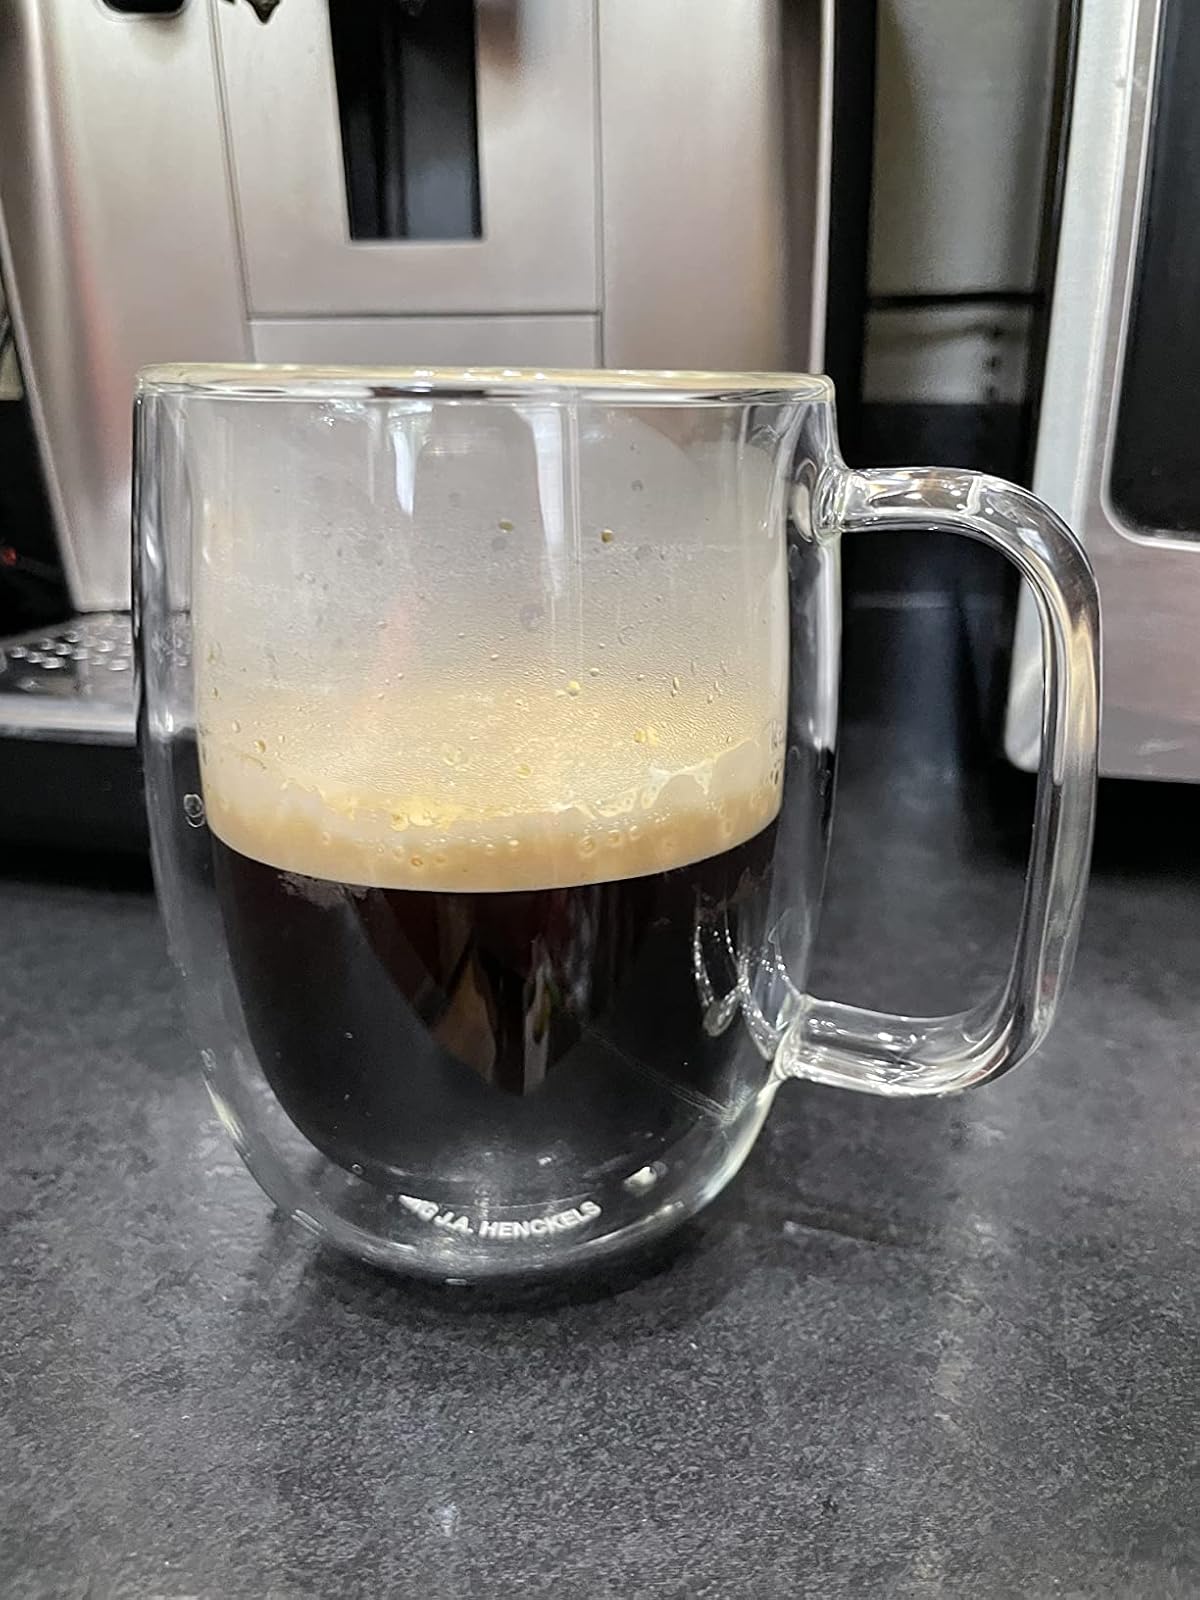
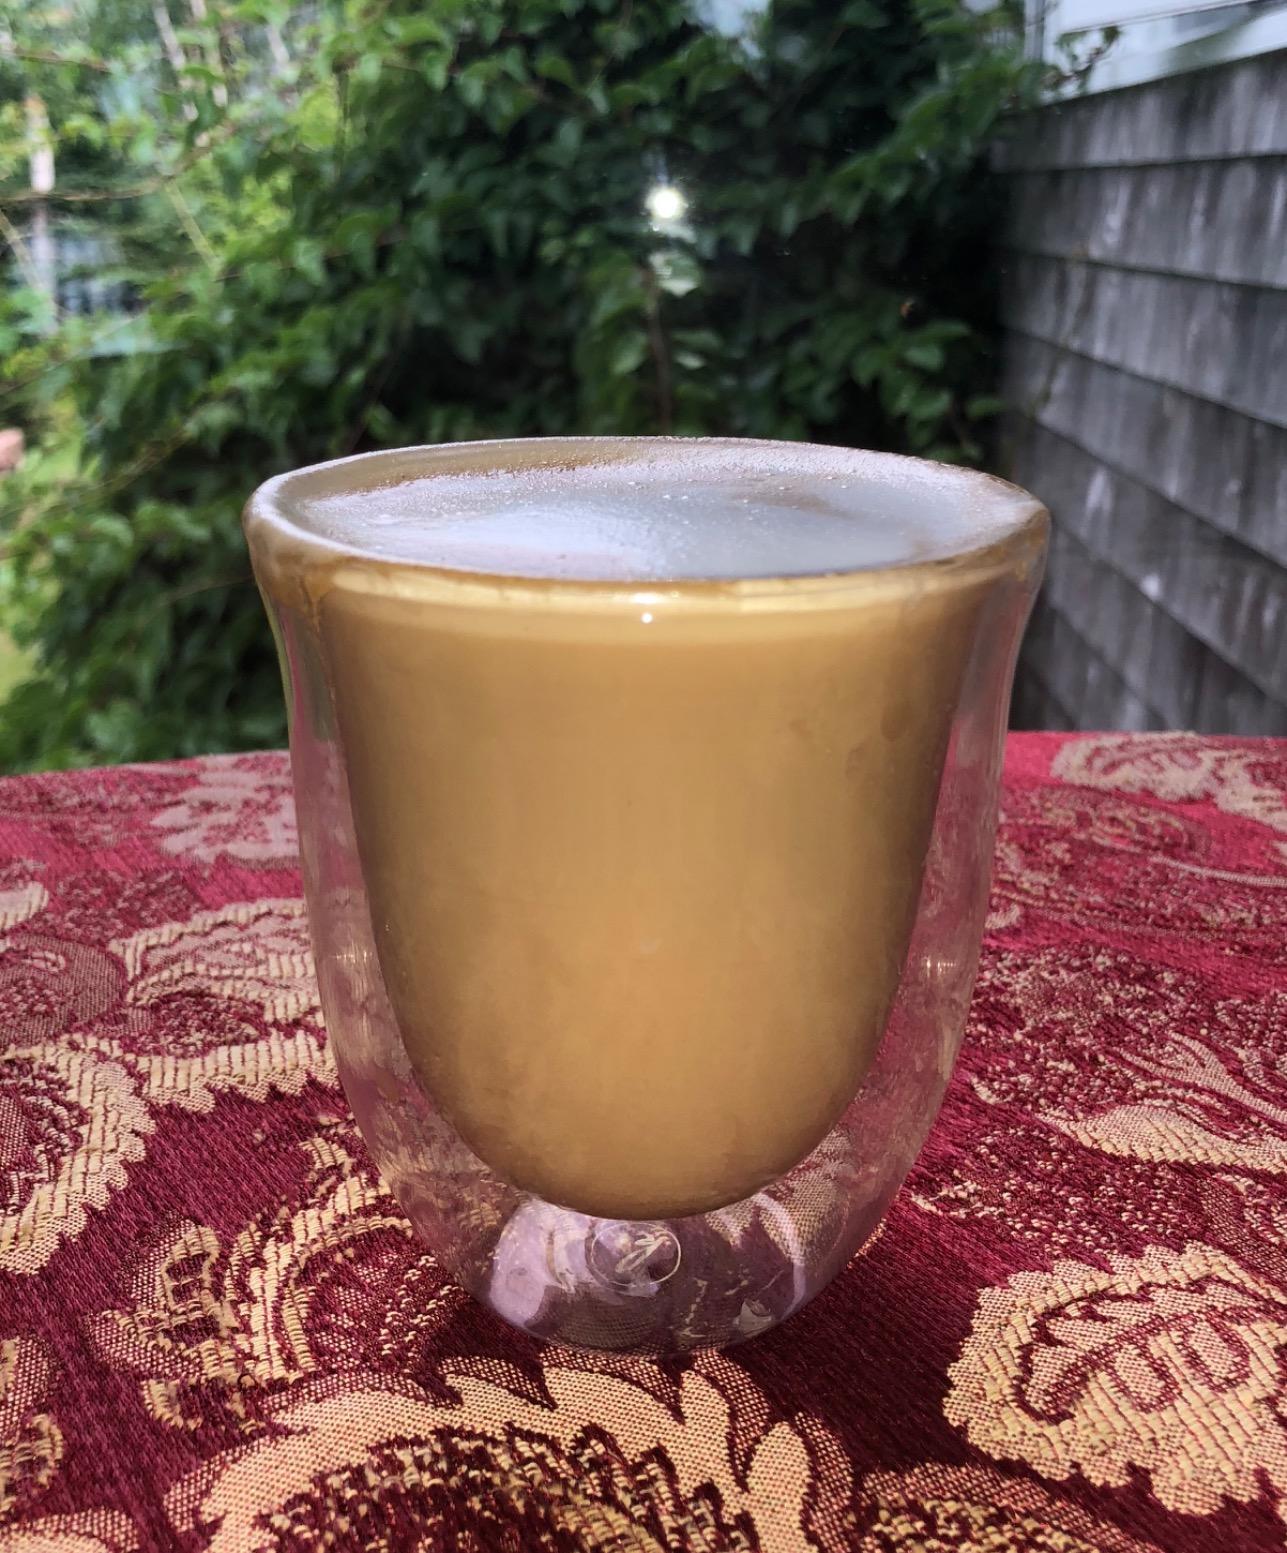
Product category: items_mug
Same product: no